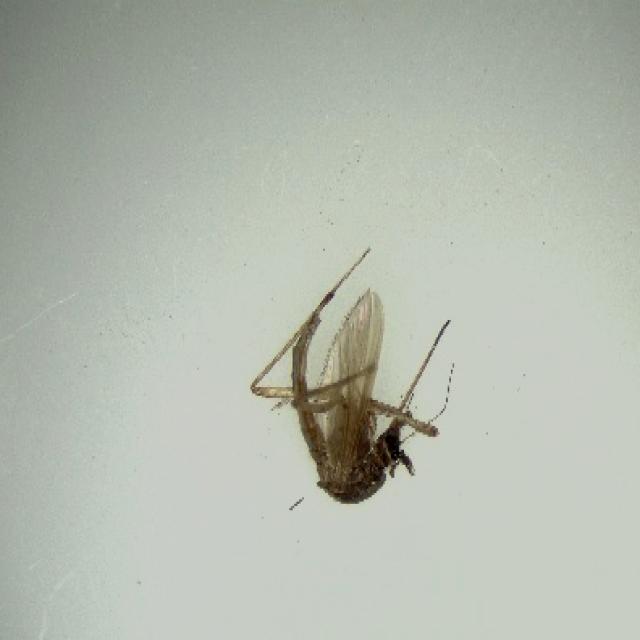
Species: aedes_vexans